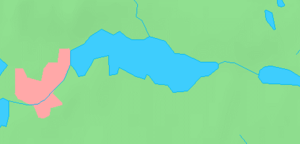
Boren (Östergötland)
Kortet viser Borens form og position, øst for Motala
Boren er en sø i Motala kommun i Östergötland mellem byerne Borensberg i øst og Motala i vest. Boren ligger 73 moh. og har et areal på 28 km². Største dybde er 14 m.